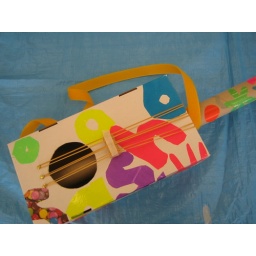
we made shoe box guitar's, amongst other musical instruments at a workshop we ran last week in half term holiday.